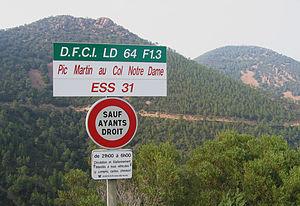
Panneau de coordonnées de la Défense des forêts contre l'incendie (DFCI) dans le Massif de l'Esterel, Côte d'Azur, France
Un feu de forêt est un incendie qui se propage sur une étendue boisée. Il peut être d'origine naturelle ou humaine.
Les feux de végétation font partie des risques naturels majeurs auxquels une partie de la population française est régulièrement confrontée. C’est pour cela que l’État français a mis en œuvre une politique de prévention appelée Défense de la Forêt Contre les Incendies avec notamment l’équipement, l’aménagement et l’entretien de l’espace forestier.